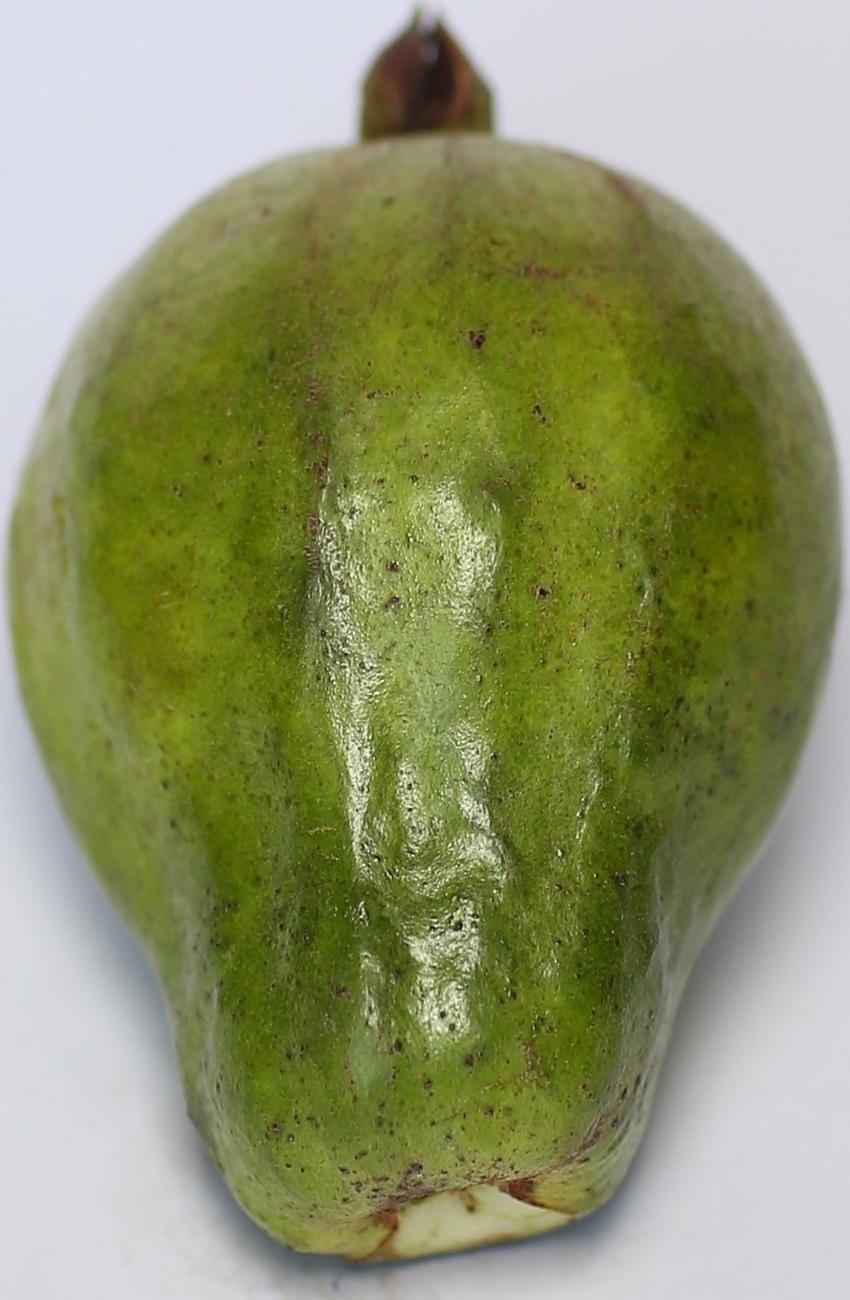
Maturity: green
Variety: local-sindhi